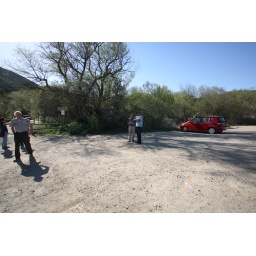
Paramount entrance, near bridge over Medea Creek. Registration to be from sign to red car.